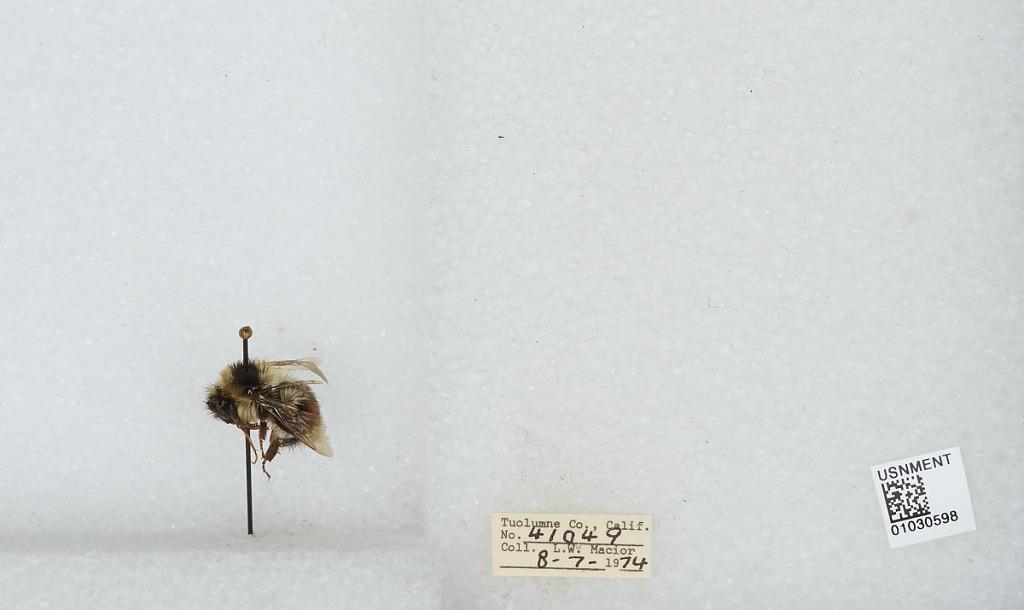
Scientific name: Bombus (Cullumanobombus) rufocinctus Cresson
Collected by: L. Macior
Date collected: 1974-8-7
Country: United States
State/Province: California
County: Tuolumne
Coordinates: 38.02, -119.93